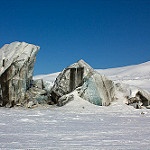
Scene: Outdoor